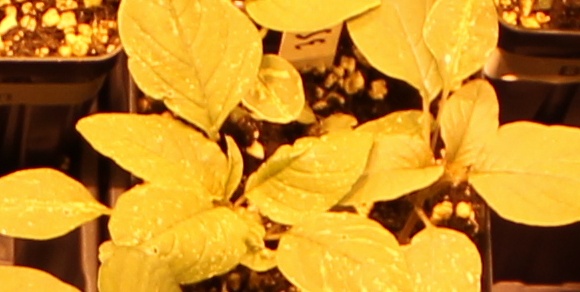
Label: Palmer Amaranth